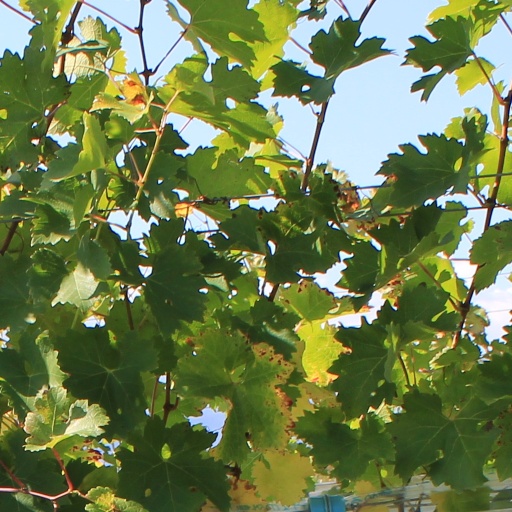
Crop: grape